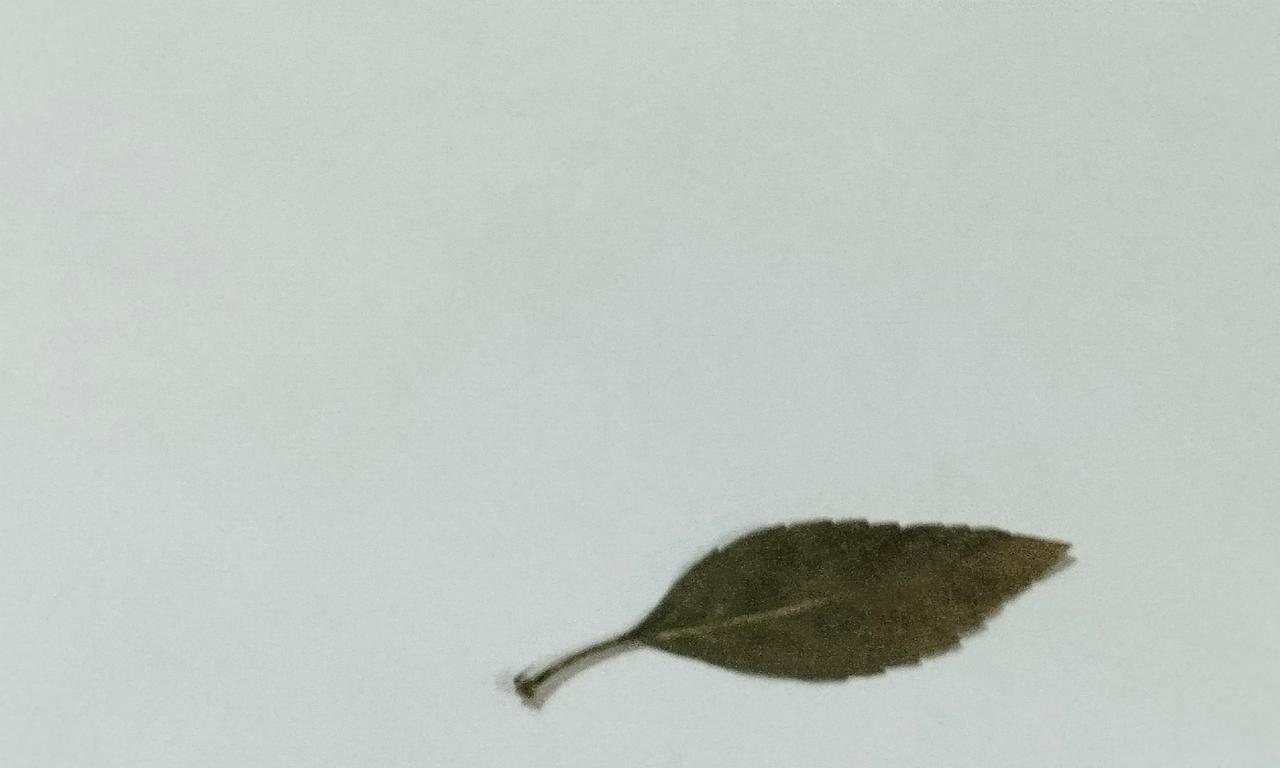
Label: Dried